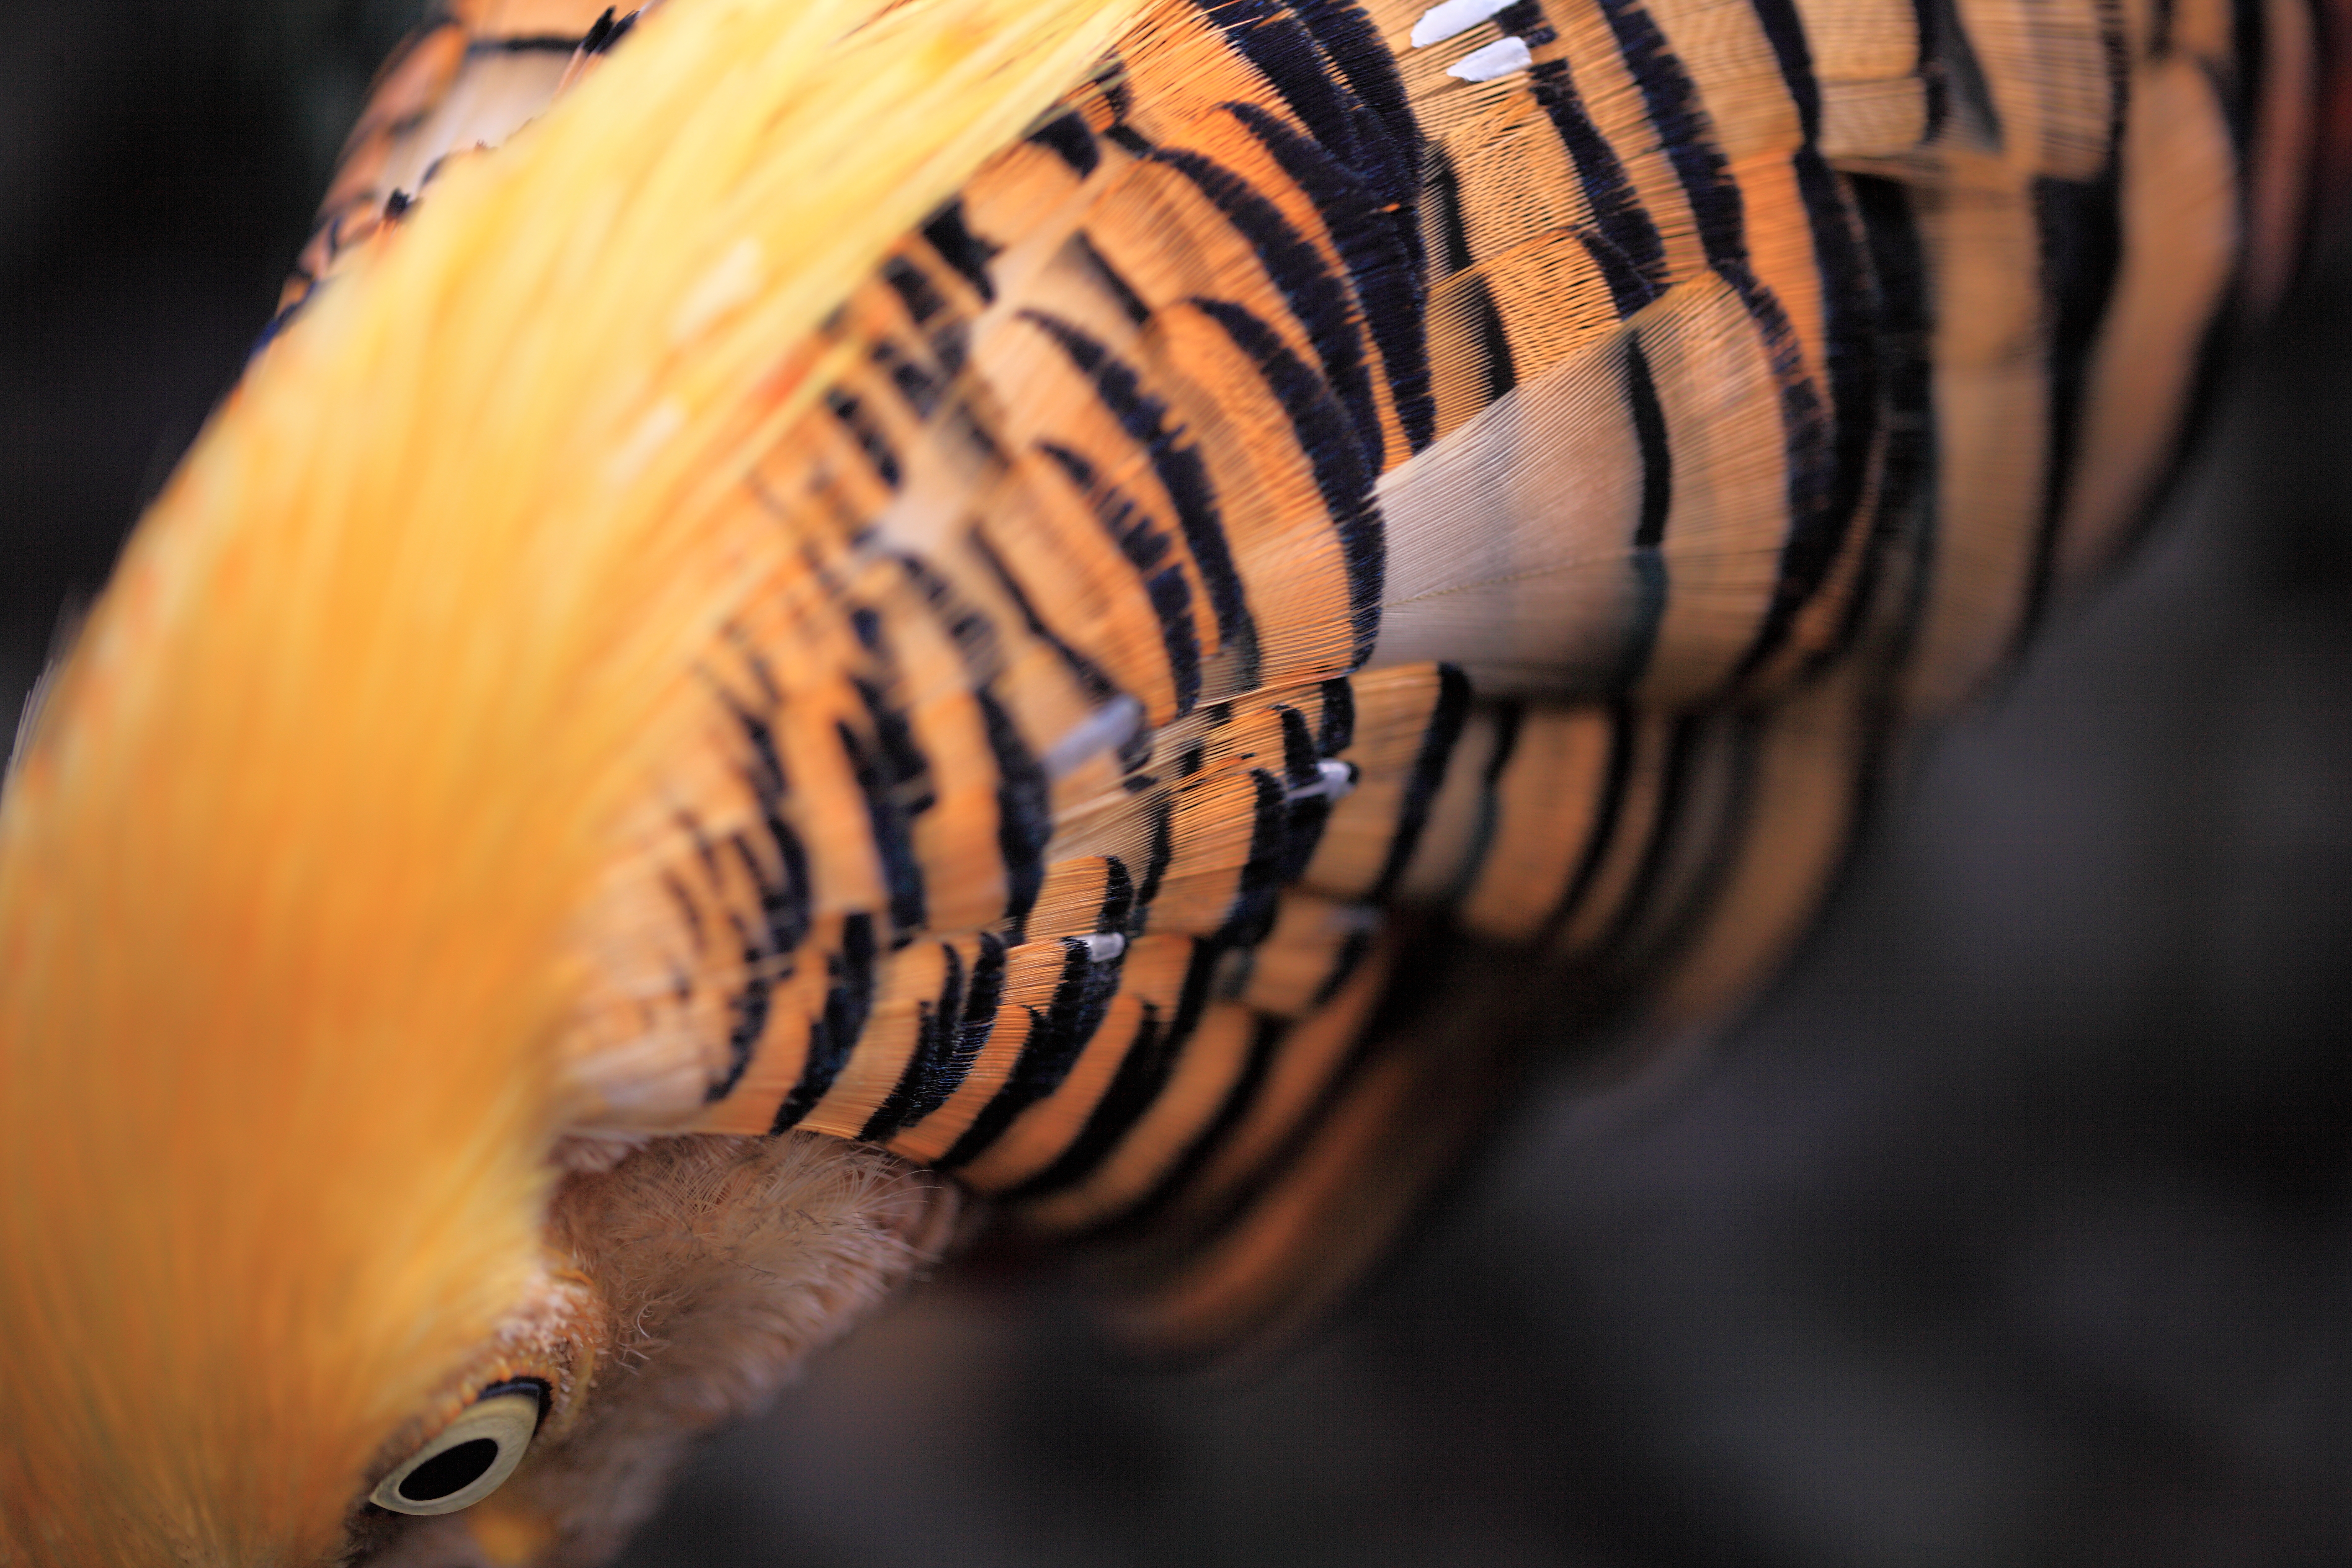
bird, photography, flower, wildlife, high, color, fauna, close up, tiger, eye, 5d, hires, bud, pictus, markii, hi, res, resolution, macro photography, goldenpheasant, chrysolophus